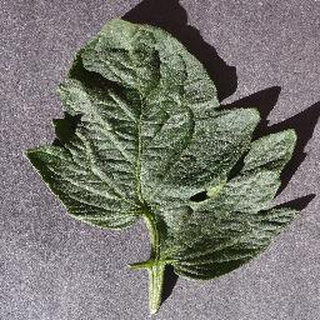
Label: healthy_tomato